A74(M) and M74 motorways

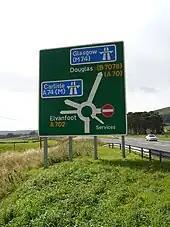
Road sign on the A702 showing the change in designation

Construction of the East End Regeneration Route (designated as the A728) made use of existing stretches of road and filler sections on previously derelict land and has the ultimate intention to connect the M74 Northern Extensions with the M8 motorway at the Provan Gas Works interchange with the M80 motorway. Phase 1 and Phase 2 from the M74 junction 1A (Polmadie) to the A89 west of Parkhead began in 2008 and was completed in 2012, but Phase 3 from Parkhead to the M80 did not follow as planned. Although plans were approved in early 2016, construction did not commence; in 2021, it was confirmed that the project was still under consideration by the council despite funding problems and opposition on environmental grounds.